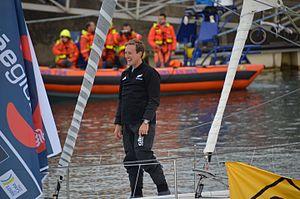
Conrad Colman au départ du Vendée Globe 2016-2017
Conrad Colman, né le 2 décembre 1983 à Auckland est un navigateur et un skipper néo-zélandais. Il participe au Vendée Globe 2016-2017.